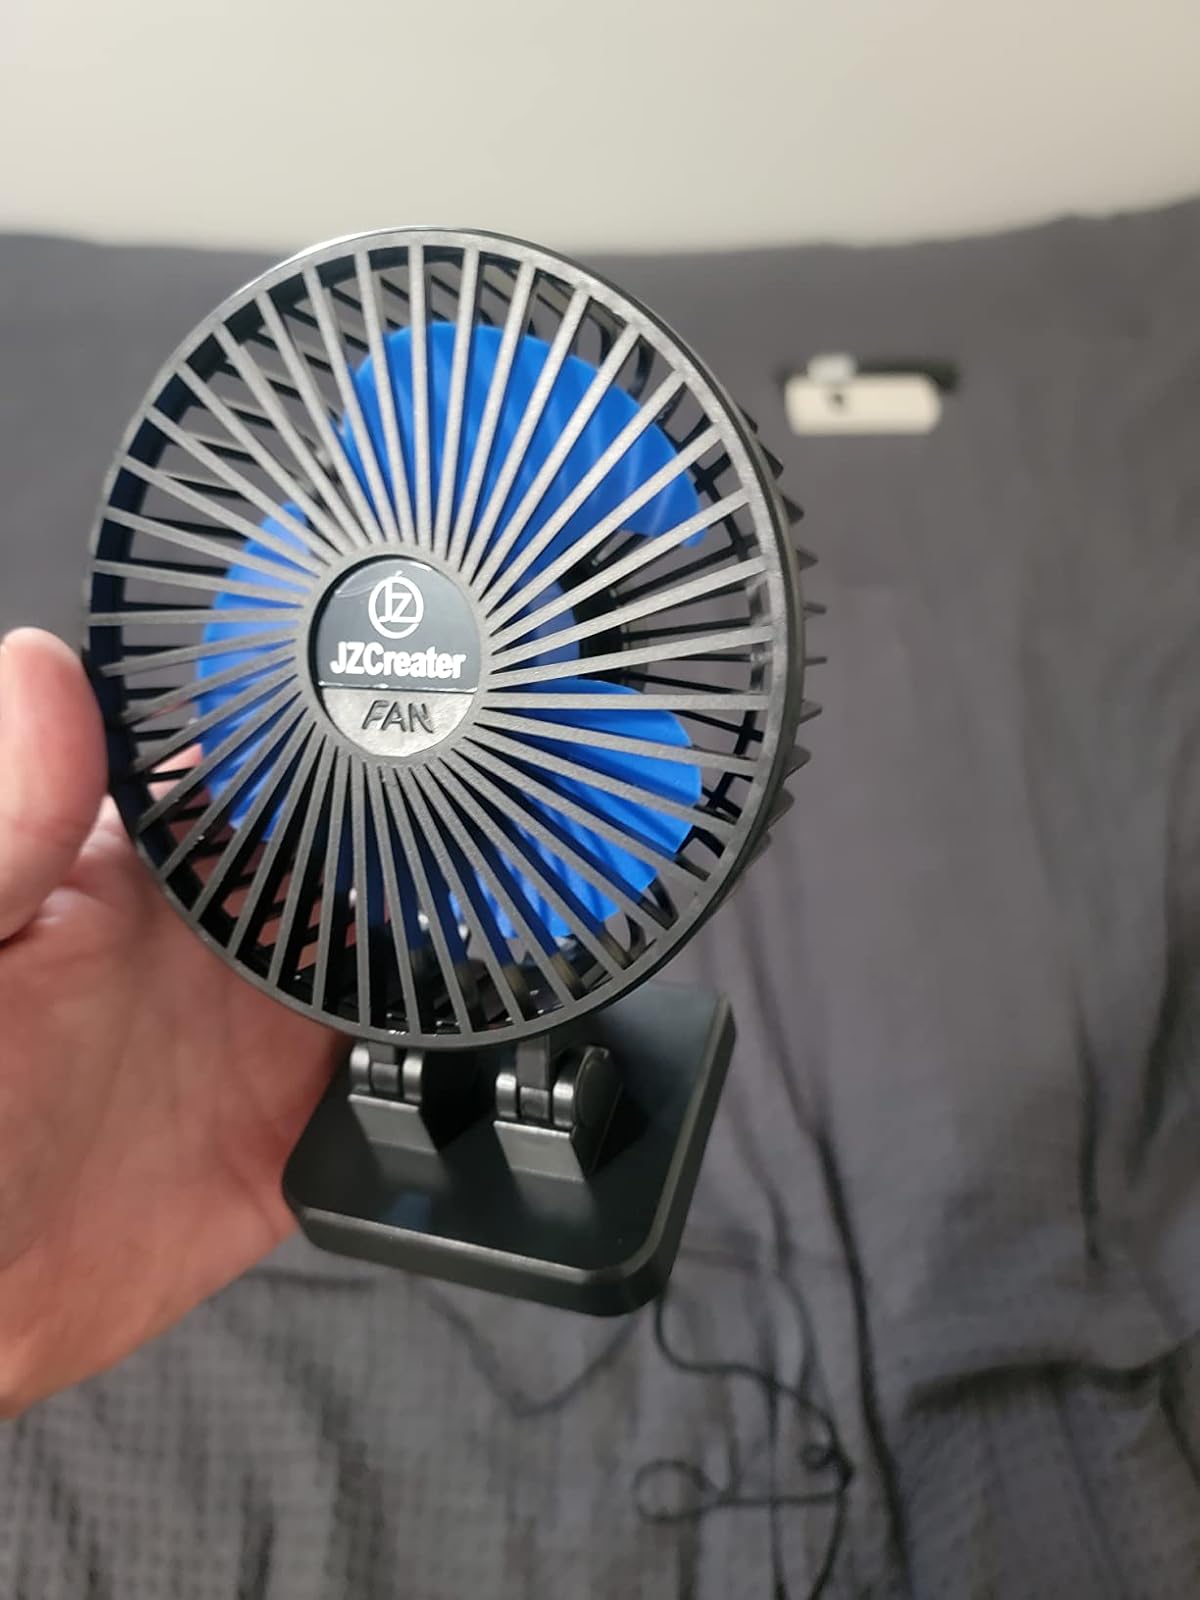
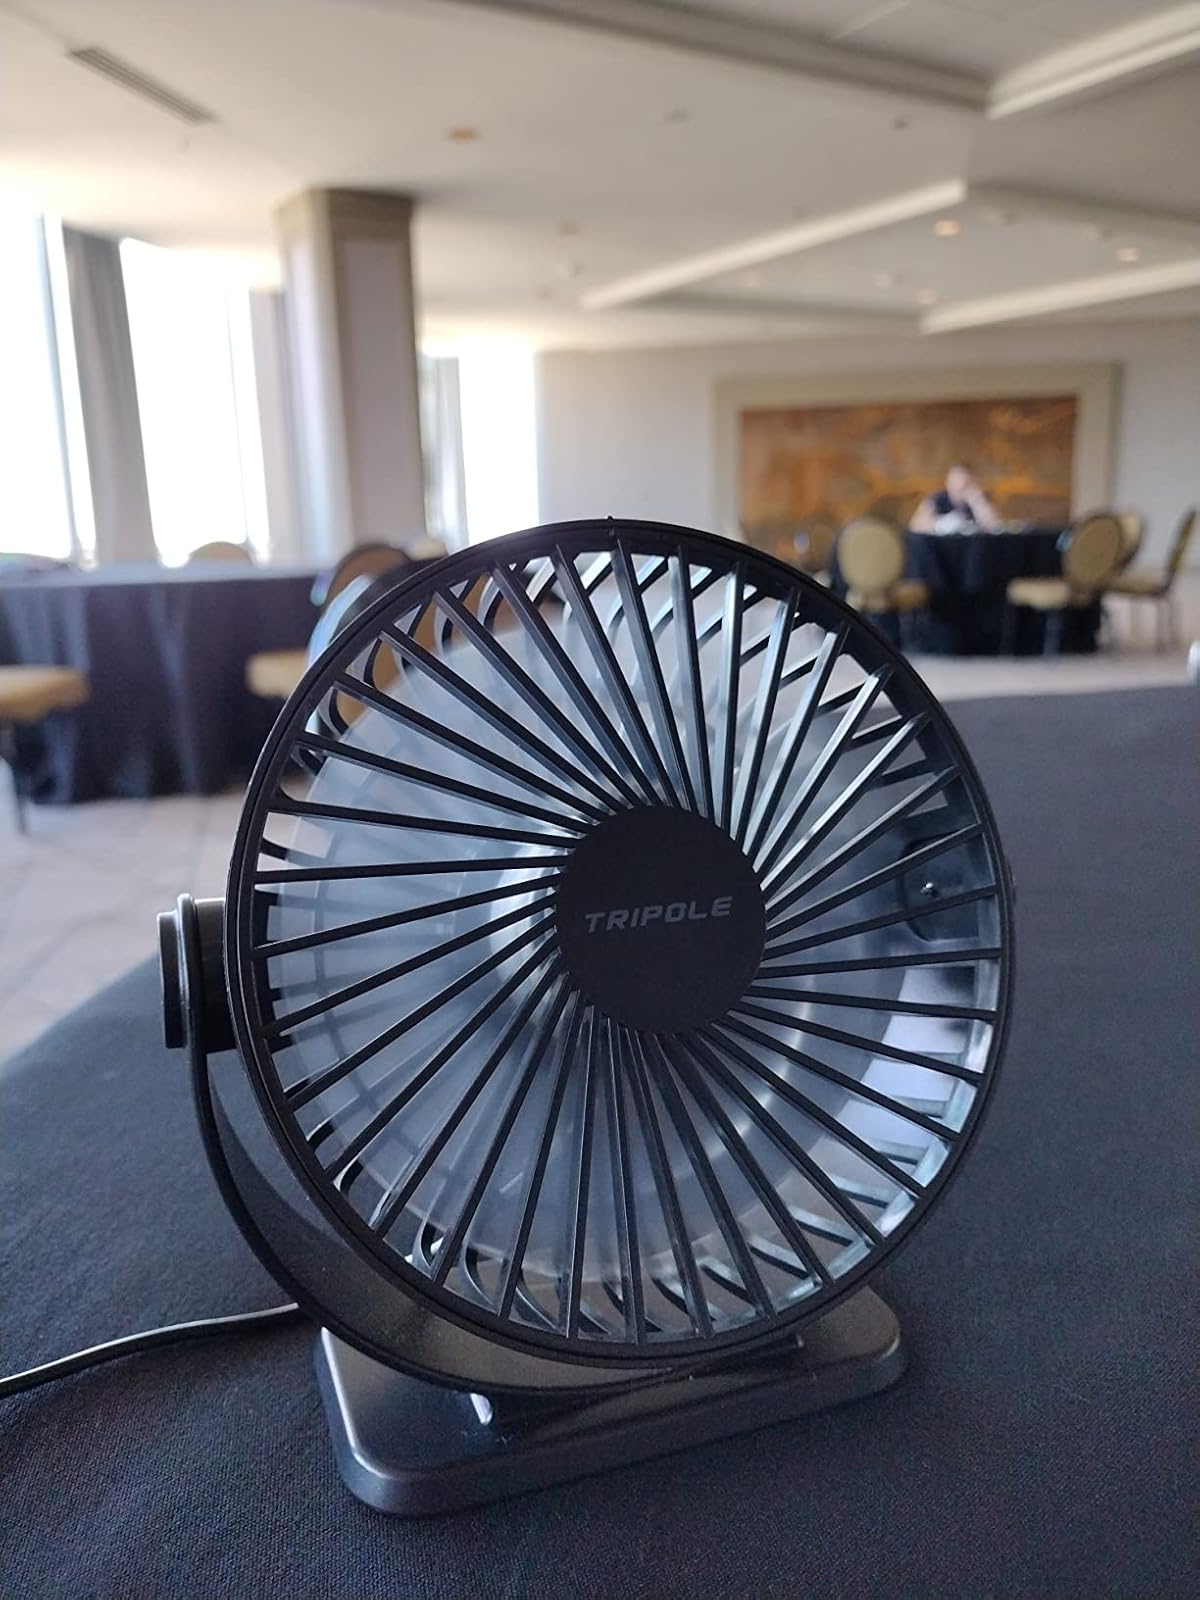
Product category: fan
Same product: no